Volksdeutscher Selbstschutz

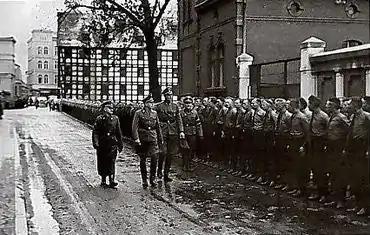
Nazi Mayor of Bromberg Werner Kampe with Josef Meier and Ludolf von Alvensleben, leader of "Selbstschutz" in Pomerania, during inspection of "Volksdeutscher Selbstschutz" in 1939

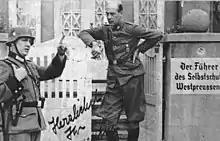
Ludolf von Alvensleben as leader of "Volksdeutscher Selbstschutz" in West Prussia, 1939

The Volksdeutscher Selbstschutz was an ethnic-German self-protection militia, a paramilitary organization comprising ethnic Germans ("Volksdeutsche") mobilized from among the German minority in Poland.